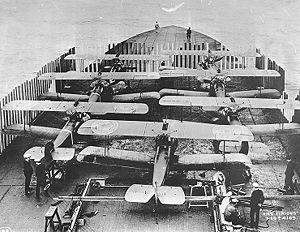
Créés peu après l'invention de l'aviation militaire pendant la Première Guerre mondiale, les porte-avions ont d'abord été considérés comme des bâtiments auxiliaires et n'ont joué un rôle majeur dans la guerre navale qu'à partir de la Seconde Guerre mondiale. Il a fallu l'attaque de Pearl Harbor de décembre 1941 pour démontrer la supériorité de l'aviation embarquée sur la grosse artillerie des navires de ligne, grâce à sa portée incomparablement plus grande pour une force de frappe équivalente. La bataille de la mer de Corail, en mai 1942, est le premier affrontement uniquement aéronaval de l'histoire, dans lequel les forces navales japonaises et américaines s'affrontèrent par avions interposés sans jamais être à portée de canon. En 1944-45, les plus grands cuirassés japonais jamais construits coulent sous les attaques de l'aviation embarquée américaine.
La marine de guerre, les forces navales, la marine nationale, la marine militaire, l’armée navale ou l’armée de mer, est une des composantes de l’armée de certains États.